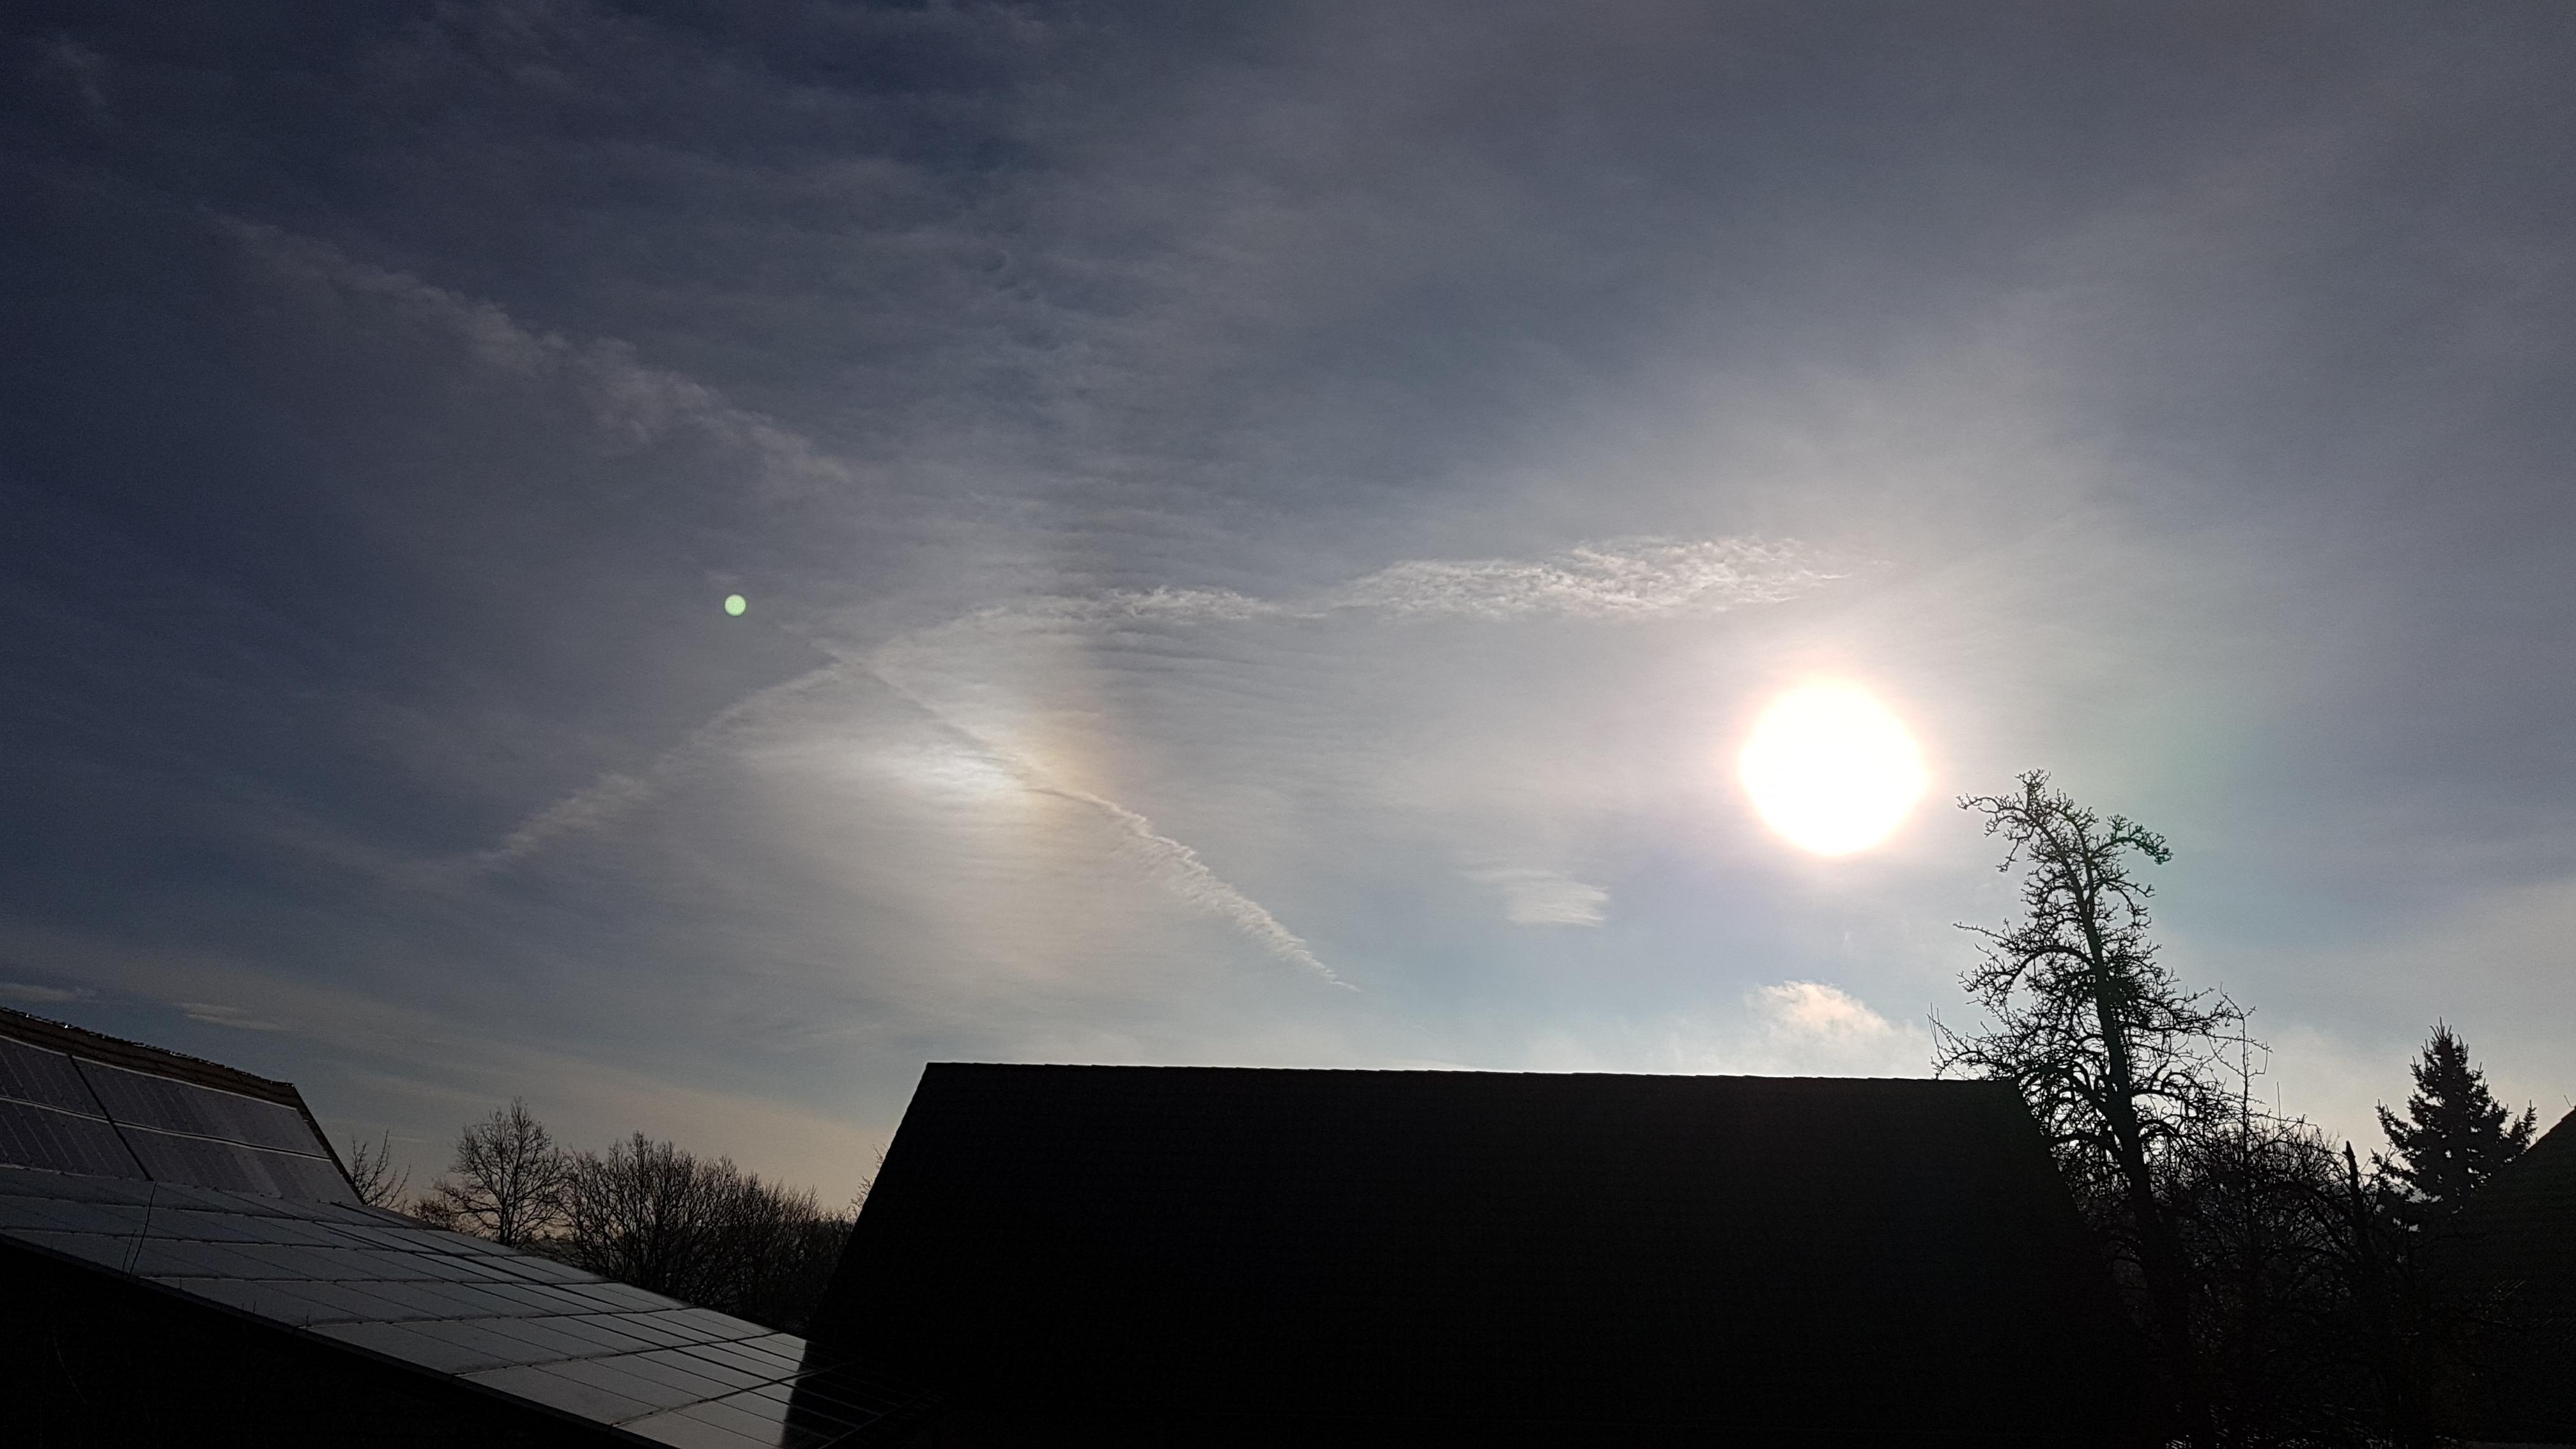
sun, dog, clouds, sky, strange, cloud, daytime, light, astronomical object, atmosphere, atmospheric phenomenon, sunlight, tree, morning, lens flare, night, winter, meteorological phenomenon, evening, horizon, celestial event, space, photography, cumulus, landscape, house, plant, moon, moonlight, sunset, darkness